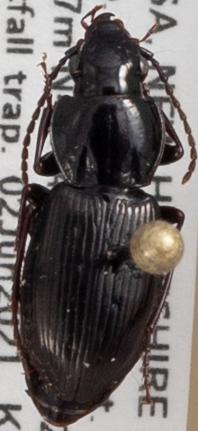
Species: Pterostichus pensylvanicus
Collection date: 2021-06-02
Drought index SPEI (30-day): -1.594
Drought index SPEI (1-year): -1.19
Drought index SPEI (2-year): -0.642